Bahrain at the 2000 Summer Olympics

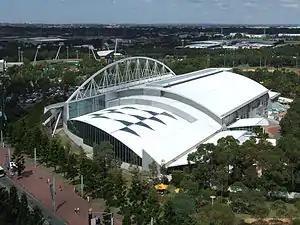
The Sydney Olympic Park Aquatic Centre where Jassim and Gerashi competed in swimming events.

Competing in his first and only Summer Olympics, 20-year old Dawood Yosuf Mohamed Jassim was the youngest man to compete on behalf of Bahrain at the Sydney Games. He received a universality place from the world governing body of swimming, FINA, because his entry time of one minute and 10 seconds was 17.41 seconds slower than the "B" (FINA/Olympic Invitation) time needed to attain automatic qualification for the men's 100 metre freestyle. In the first round of Jassim's contest, he was drawn to swim in the second heat on 19 September. He completed the race in a time of one minute and 2.45 seconds, which put him seventh and last of all the swimmers in his heat. Jassim placed 70th out of 71 finishing athletes overall and this meant he did not progress to the semifinals since only the top 16 were permitted to advance to that stage.